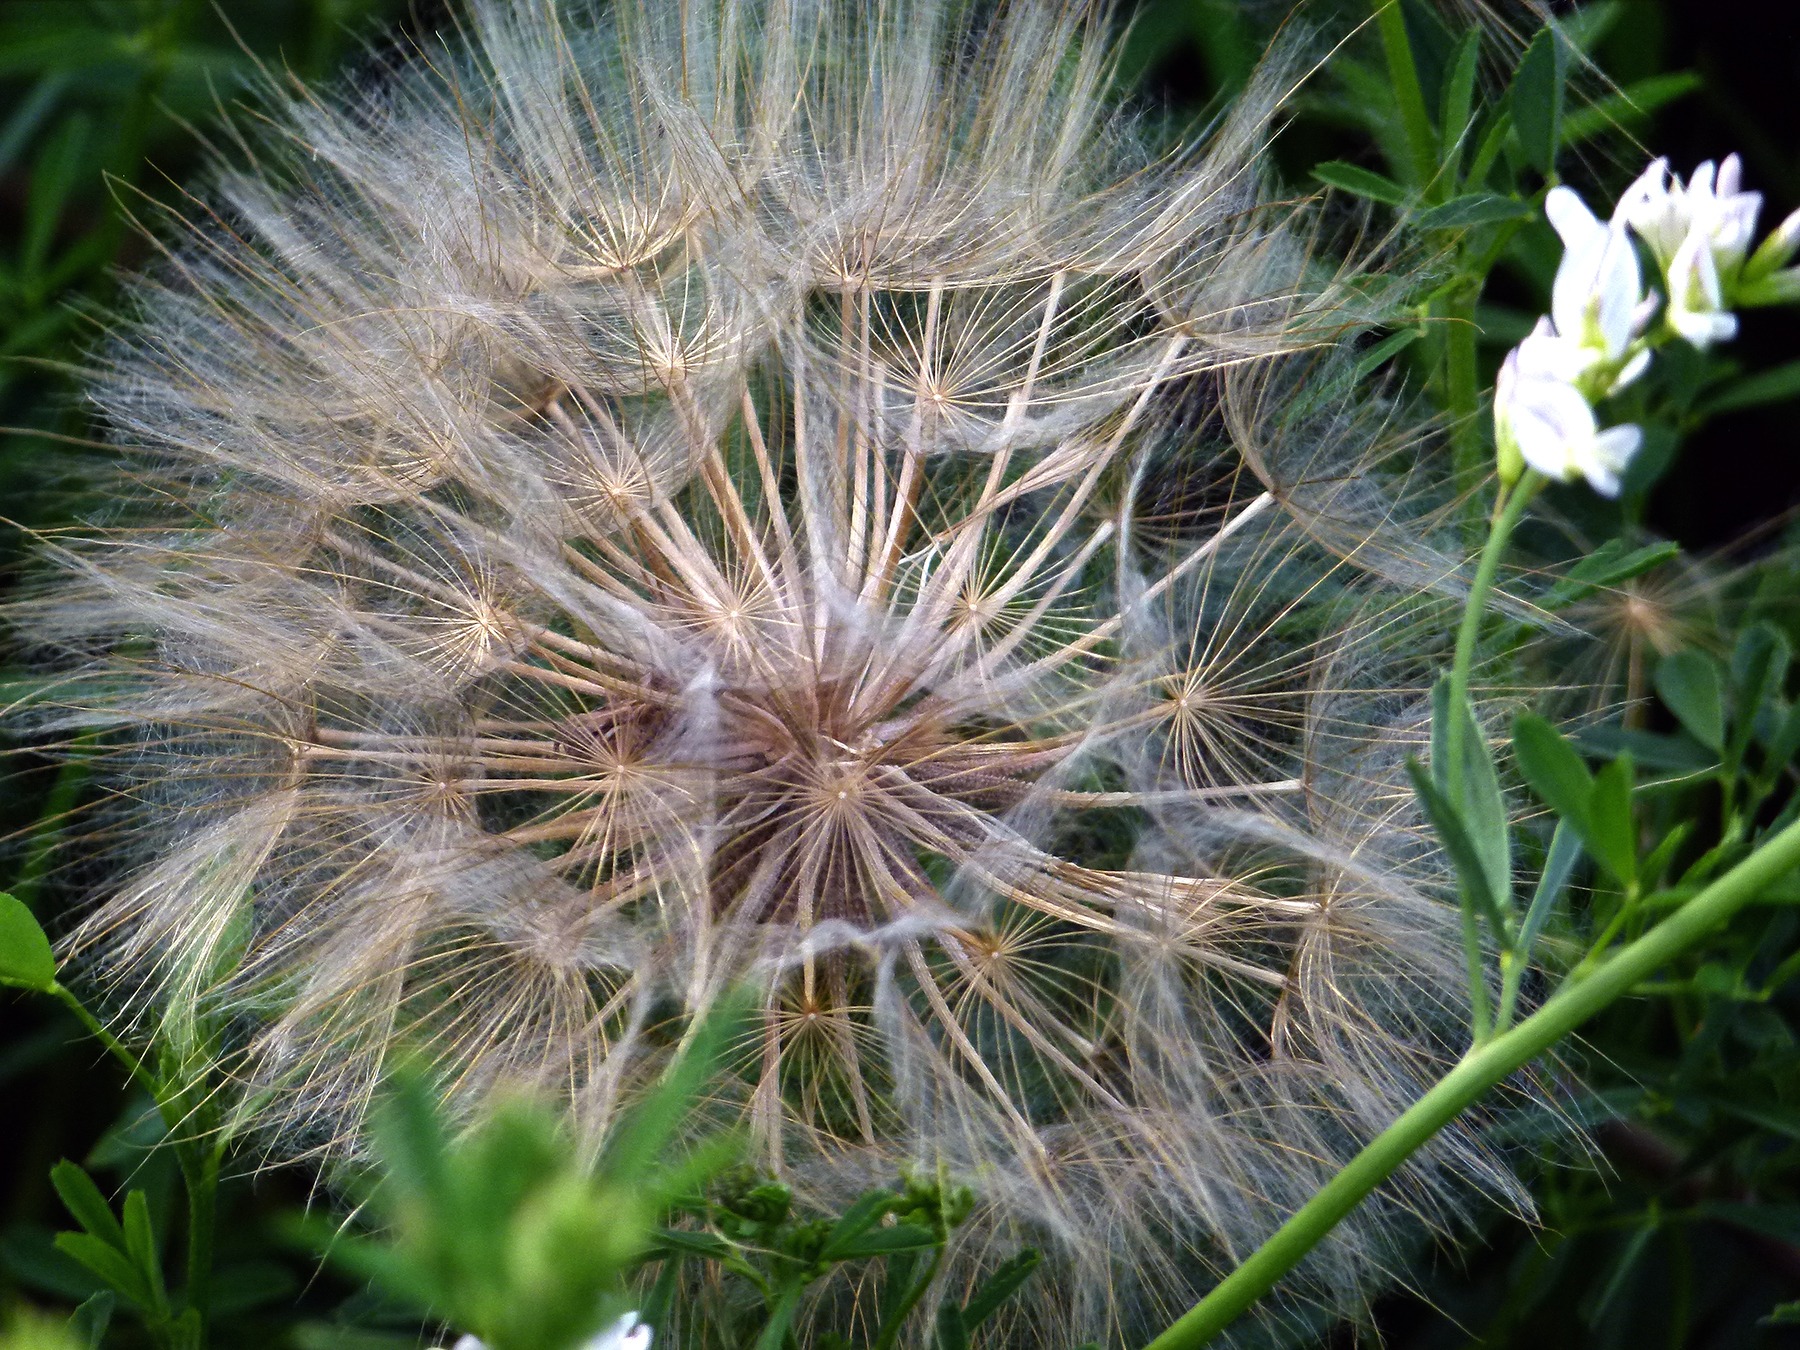
nature, grass, plant, dandelion, fruit, flower, ripe, botany, flora, wildflower, close up, thistle, macro photography, flowering plant, daisy family, grass family, plant stem, land plant, thorns spines and prickles